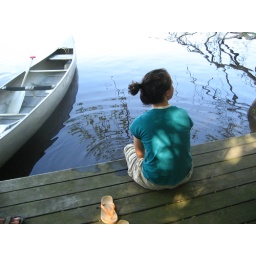
Katie enjoying the water and the wildlife by the river